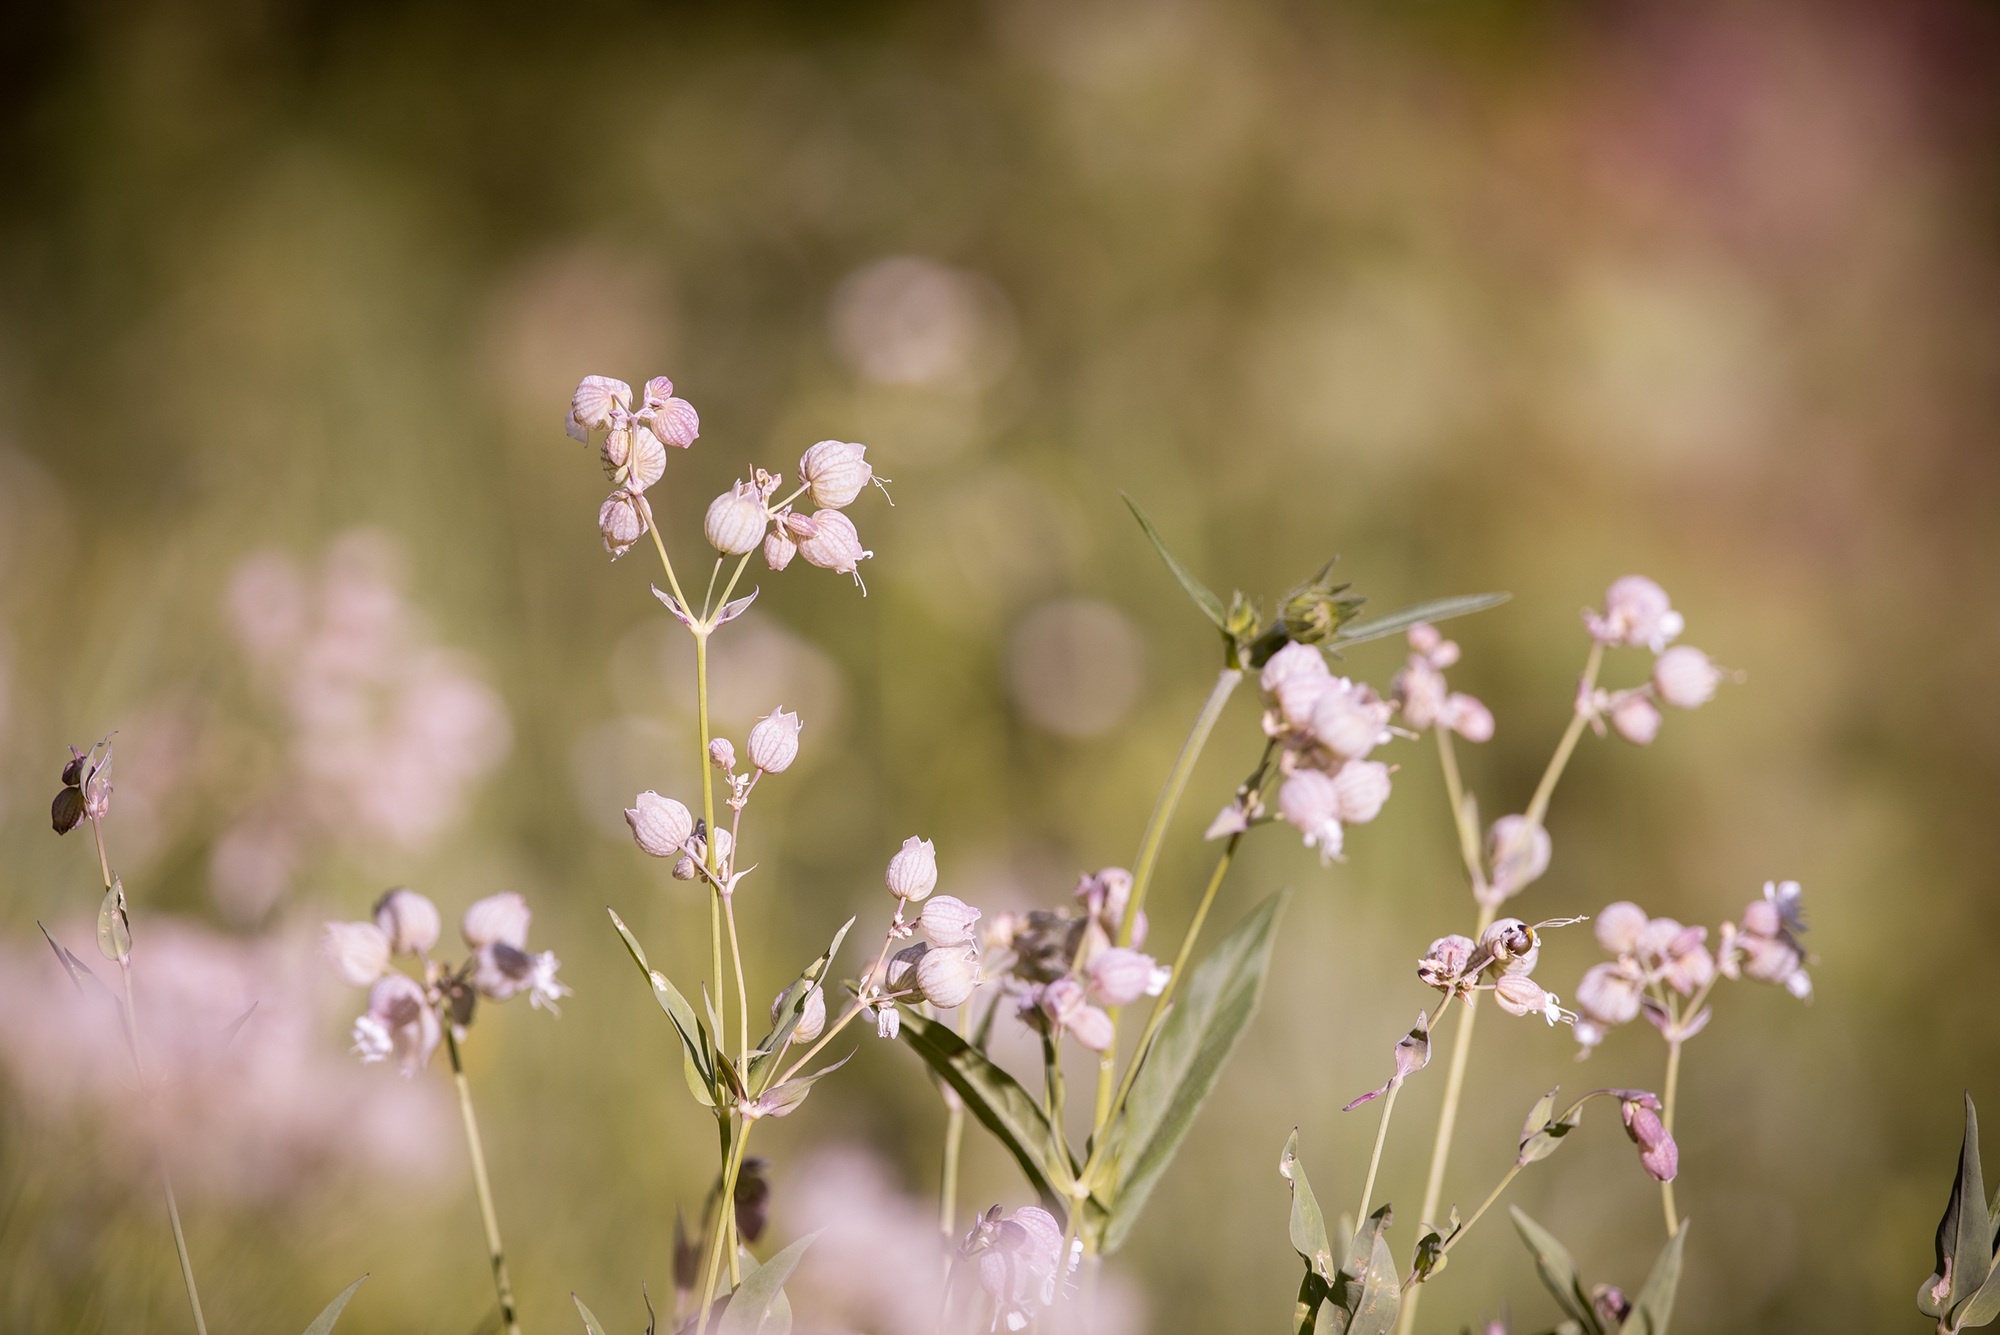
nature, grass, branch, blossom, plant, photography, meadow, sunlight, leaf, flower, petal, summer, spring, green, autumn, botany, close, flora, wild flower, wildflower, flowers, close up, wild plant, pointed flower, macro photography, forked catchfly, silene dichotoma, grass family, plant stem